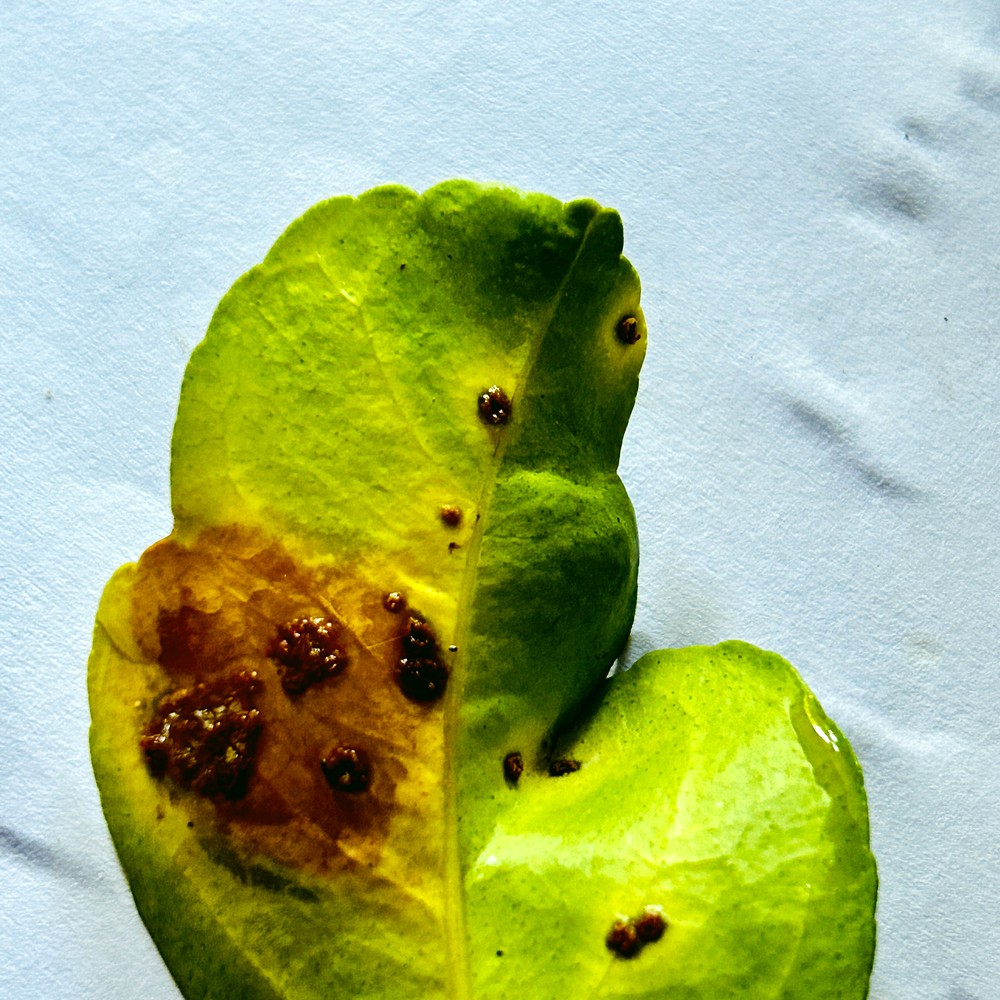
Label: Citrus Canker